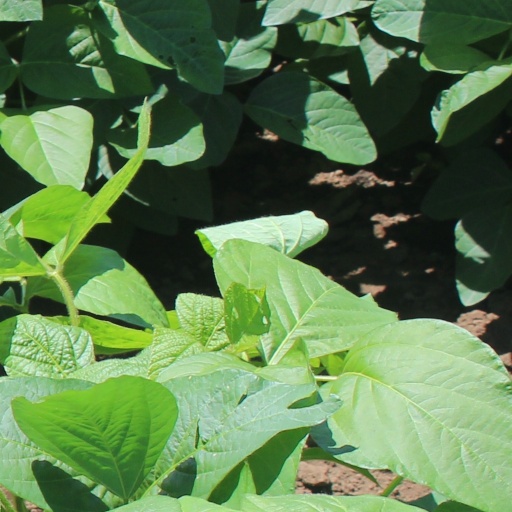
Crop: soybean